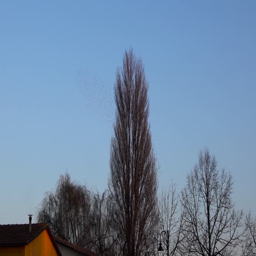
giant flock of birds swarming against a sunset sky .